Developmental bias

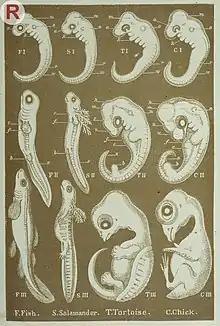
Haeckel's drawings of "lower" (fish, salamander) and "higher" (tortoise, chick) vertebrates at comparable stages

In modern evolutionary biology, the idea of developmental bias is embedded into a current of thought called "Structuralism", which emphasizes the role of the organism as a "causal" force of evolutionary change. In the Structuralist view, phenotypic evolution is the result of the action of natural selection on previously ‘filtered’ variation during the course of ontogeny. It contrasts with the "Functionalist" (also “adaptationist”, “pan-selectionist” or “externalist”) view in which phenotypic evolution results only from the interaction between the deterministic action of natural selection and variation caused by mutation.